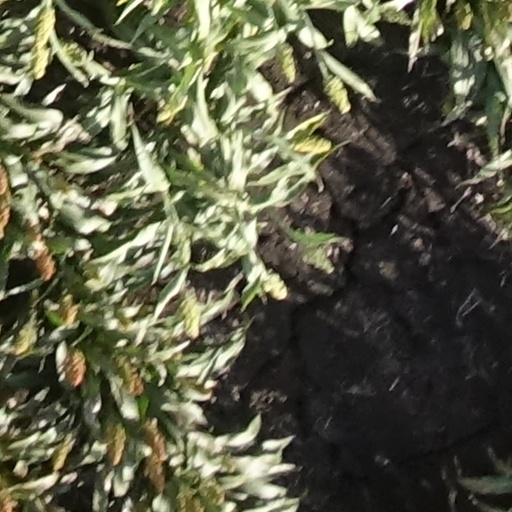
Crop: sorghum